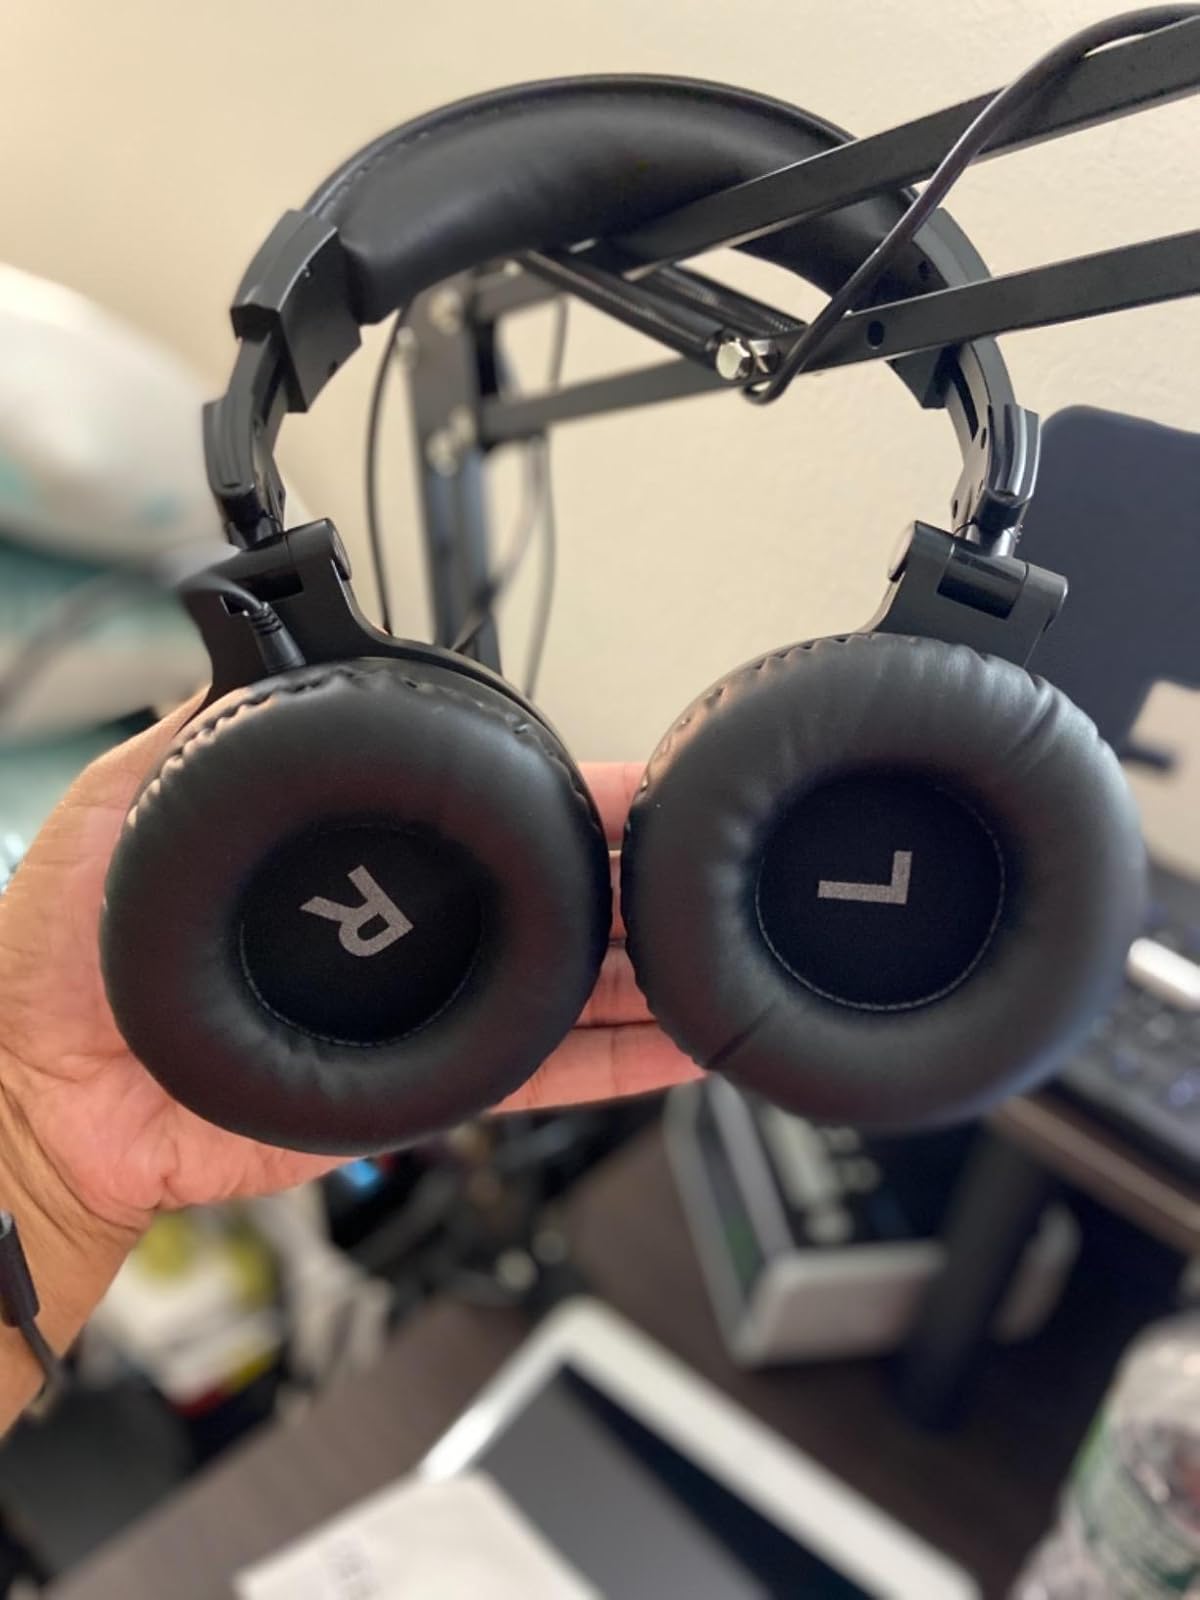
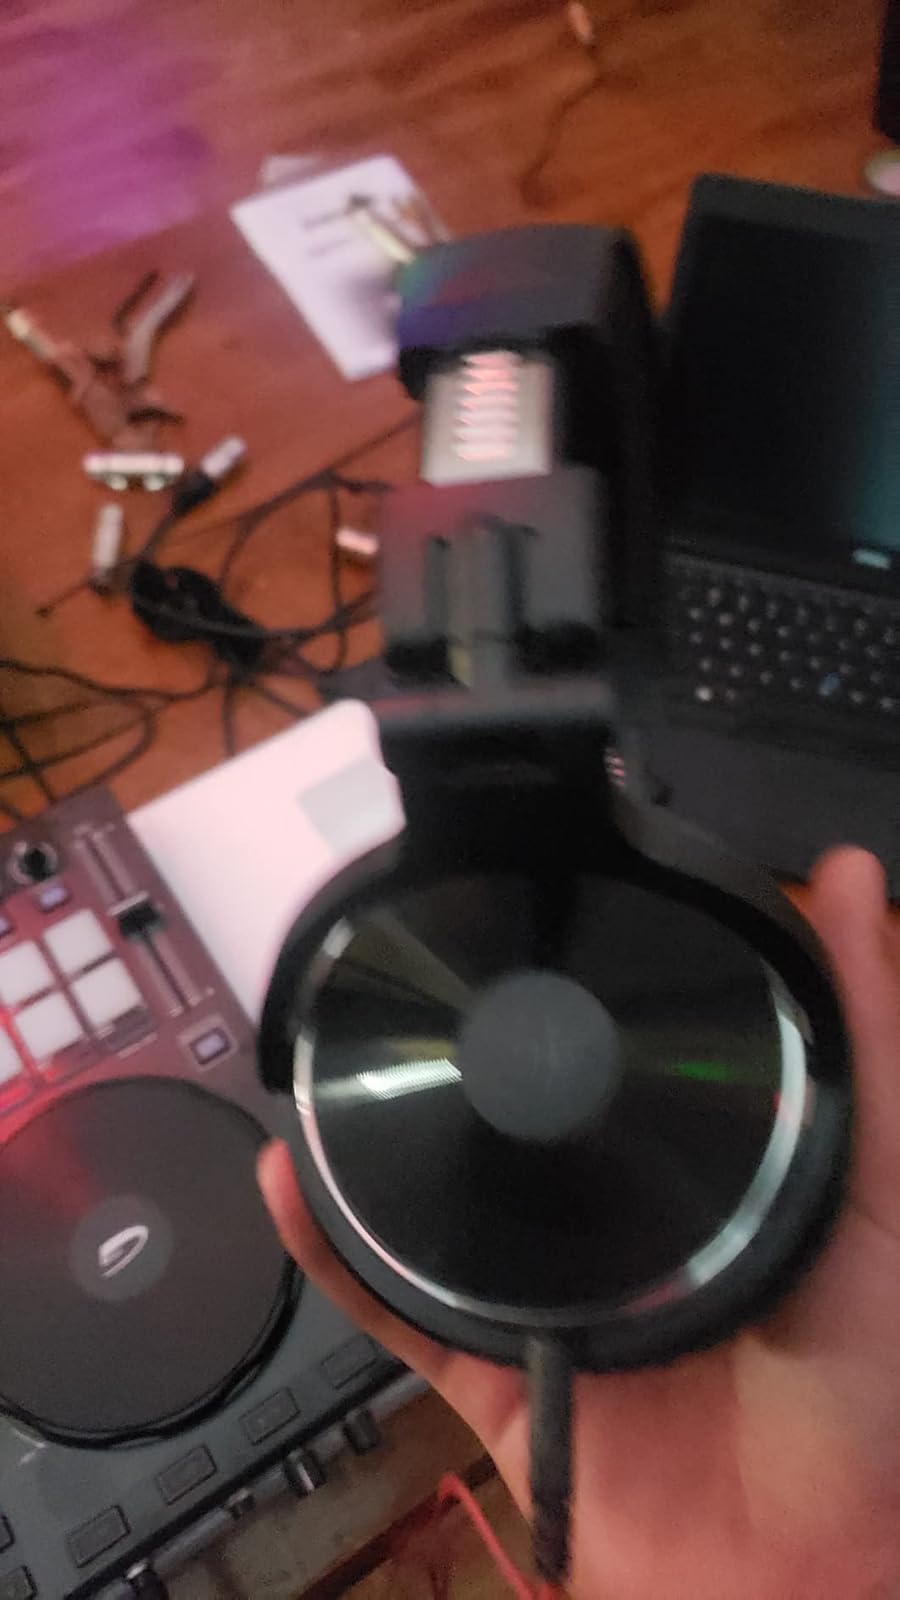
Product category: headphones
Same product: yes